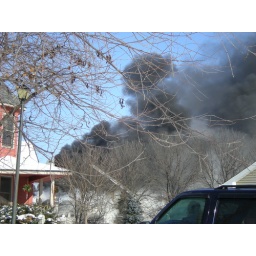
On my way to shop I found the road blocked due to fire of apartment building in Loretto